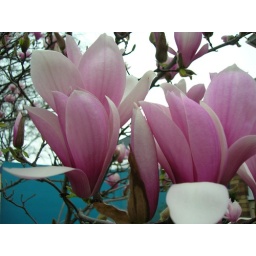
Tulip tree flowers that I saw daily while walking to work in Forrest Hills, Queens